Cherie Chung

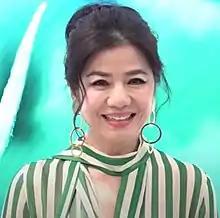
Attending a brand event in April 2019

Cherie Chung Chor-hung (born 16 February 1960) is a retired Hong Kong film actress. Of Hakka ancestry, she was one of the top actresses in Hong Kong film during the 1980s.